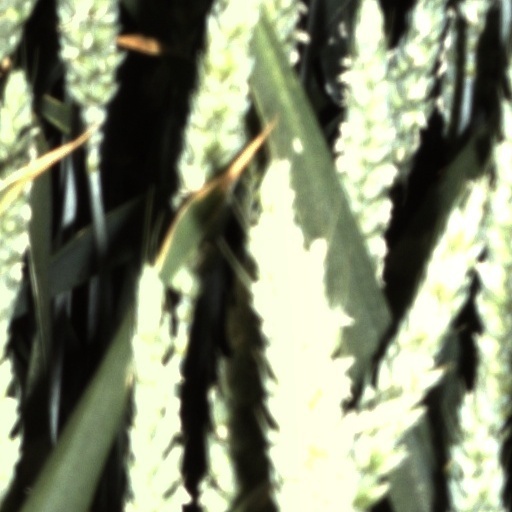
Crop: wheat